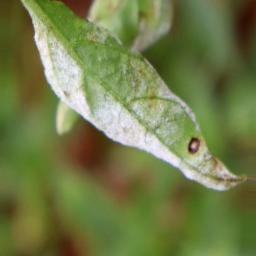
Label: powdery mildew